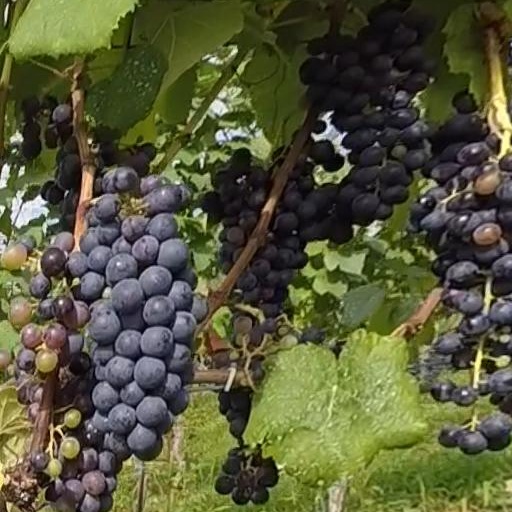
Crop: grape